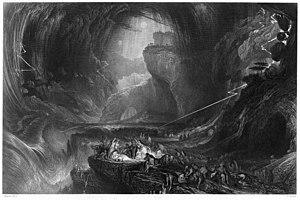
La famille Brontë [ˈbɹɒnteɪ] est une famille littéraire britannique du XIXᵉ siècle, dont la notoriété, qui s'étend à tous ses membres, est essentiellement due aux trois sœurs, poétesses et romancières, Charlotte, Emily et Anne. Elles publient des poèmes, puis des romans, d'abord sous des pseudonymes masculins. Leurs romans attirent immédiatement l'attention, pas toujours bienveillante, pour leur originalité et la passion qu'ils manifestent. Seul Jane Eyre, de Charlotte, connaît aussitôt le succès. Mais Wuthering Heights d'Emily, The Tenant of Wildfell Hall d'Anne et Villette de Charlotte sont admis plus tard parmi les grandes œuvres de la littérature.